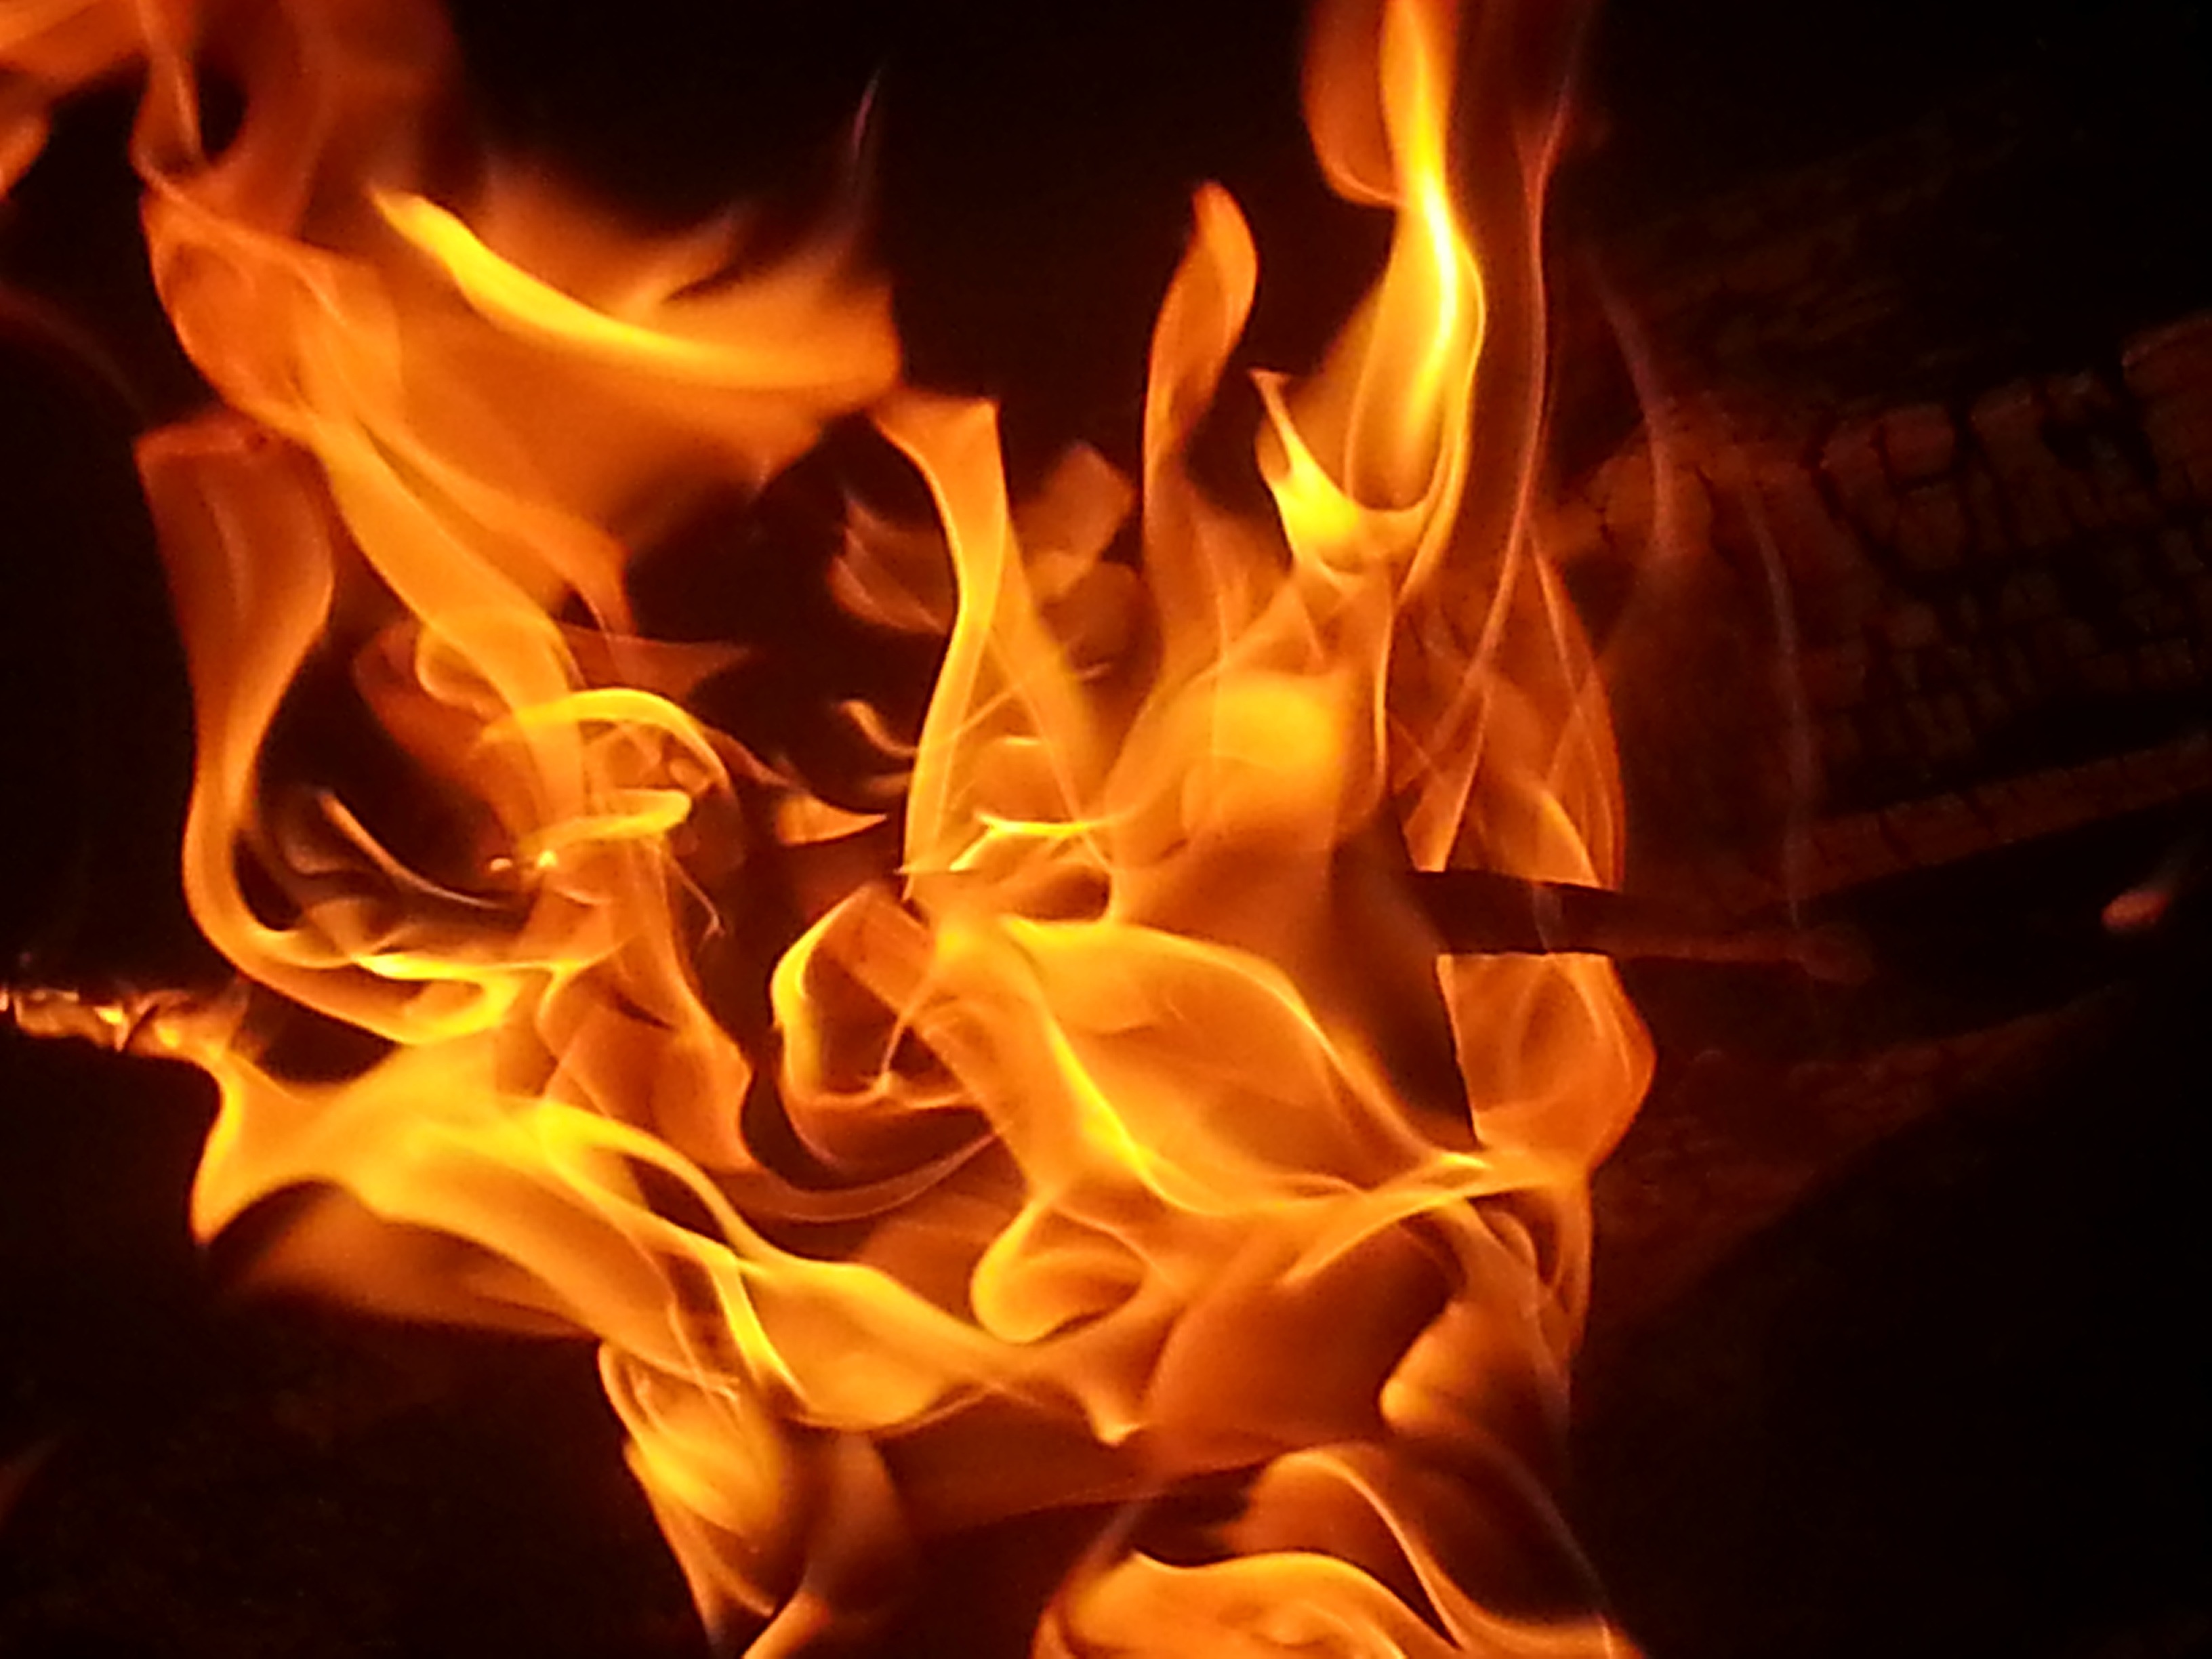
warm, flame, fire, fireplace, campfire, heat, burn, font, burning, hot, blaze, ignite, fiery, blazing, flammable, ablaze, ignited